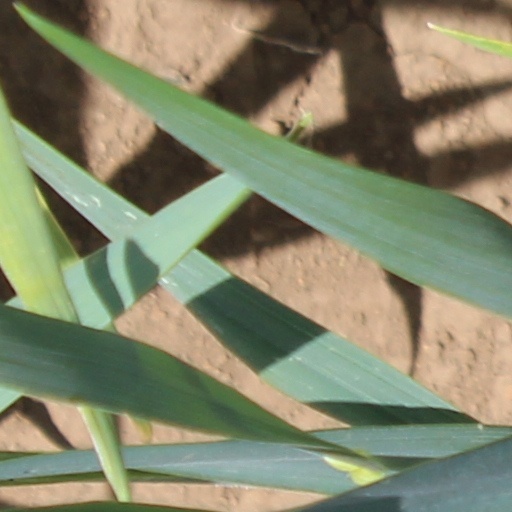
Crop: wheat